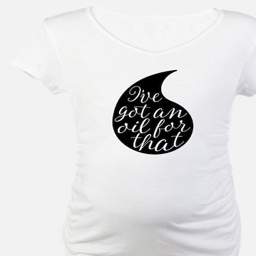
i 've got an oil for shirt